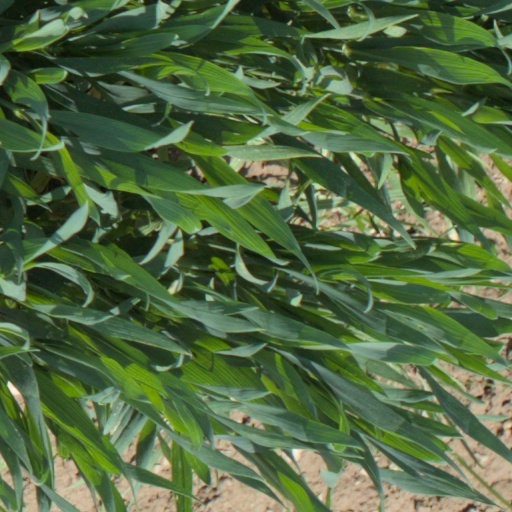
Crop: wheat